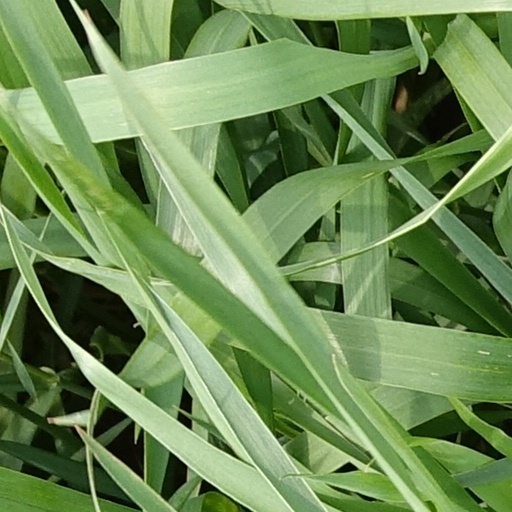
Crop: wheat